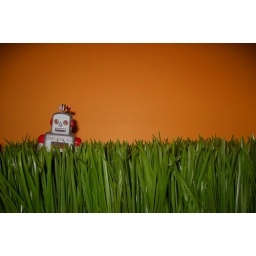
Robot in plastic grass